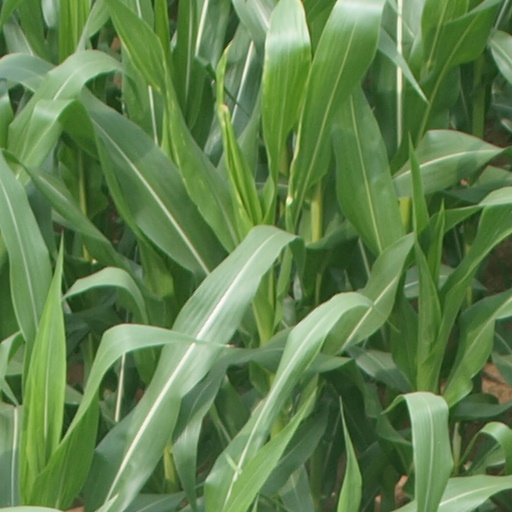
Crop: maize; corn